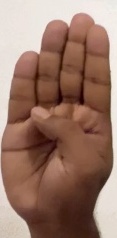
ASL sign: B